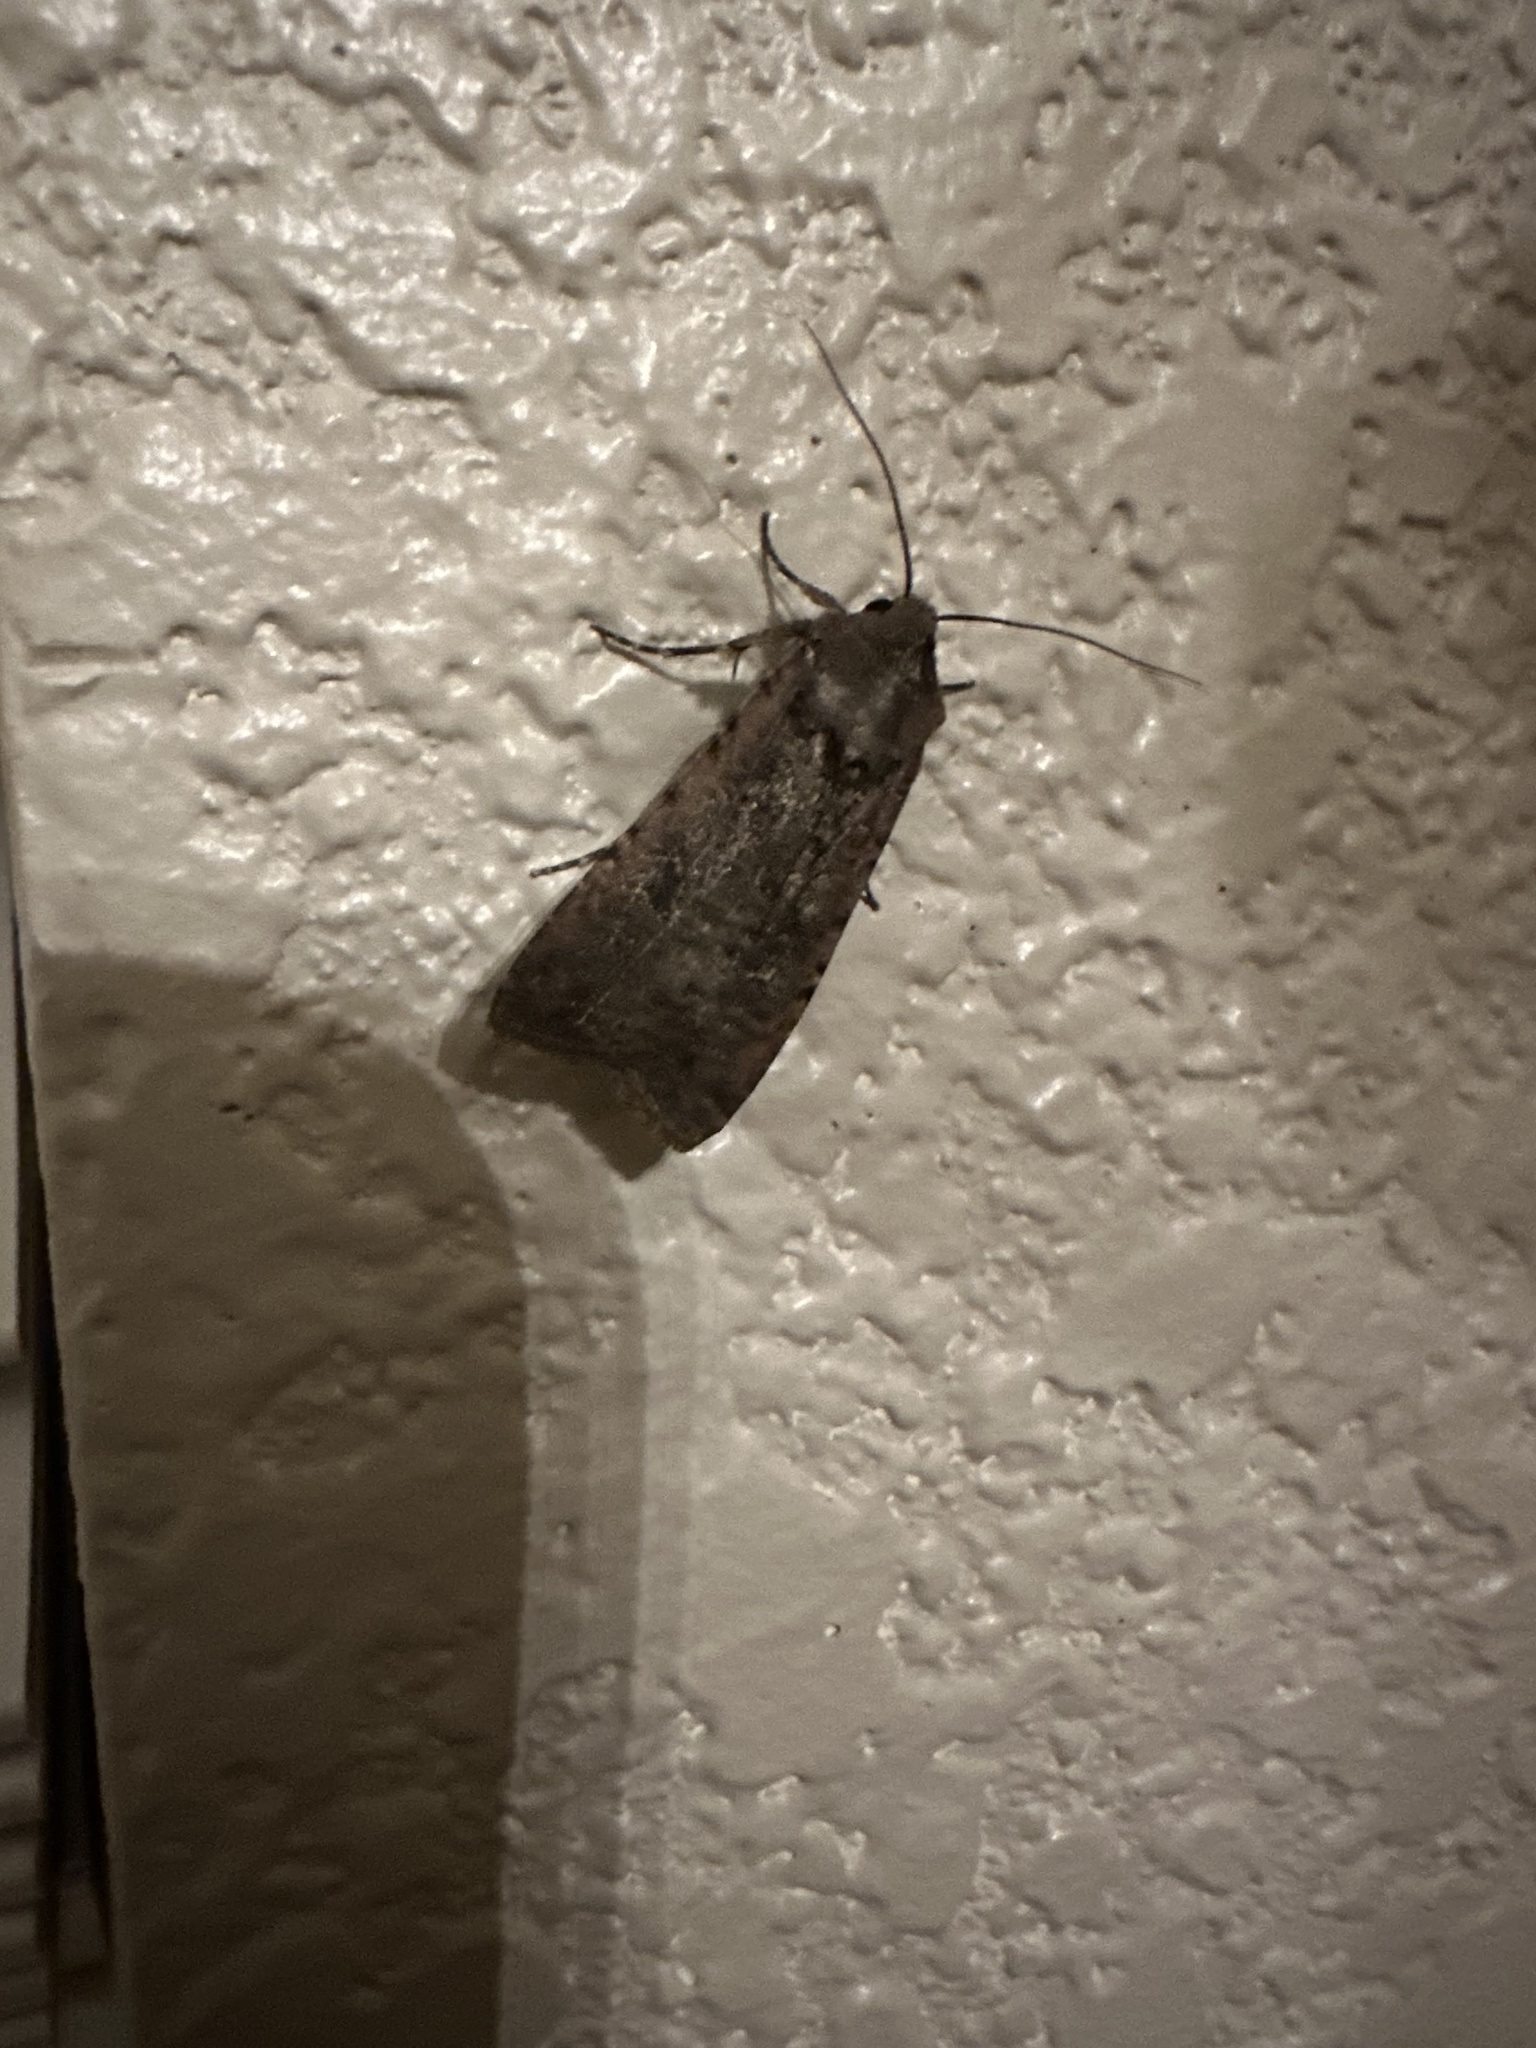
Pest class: cutworms